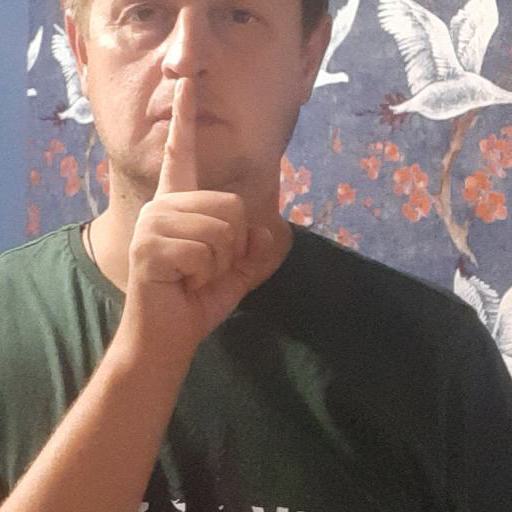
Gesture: mute